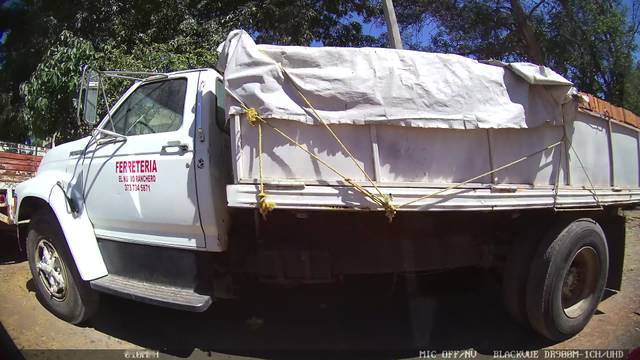
Region: Mexico
Coordinates: 20.726, -103.418